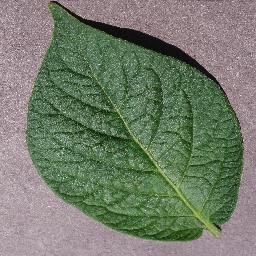
Etiqueta: Sana